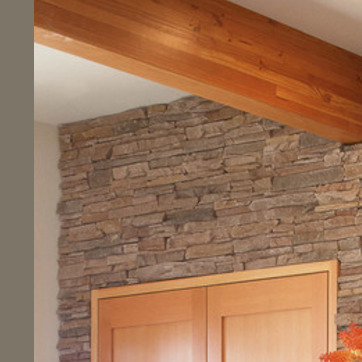
Material: stone